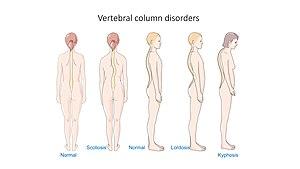
Squelette et os - Desordres de la colonne vertébrale - Normale Scoliose Normale Lordose Cyphose